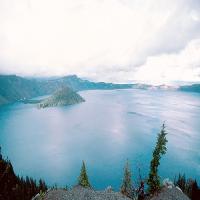
Weather: cloudy or overcast